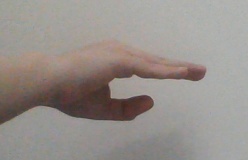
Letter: jeem